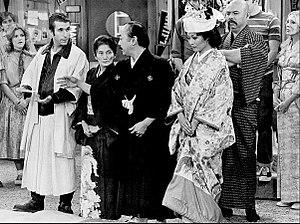
Nobu Atsumi, née le 13 novembre 1934 à Ottawa et morte le 6 avril 2002 à Londrina, est une actrice canadienne, connue comme Nobu McCarthy.